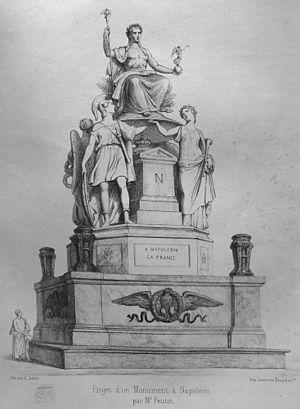
Projet d'un monument à Napoléon - 1841
Louis Messidor Lebon Petitot dit Louis Petitot, né à Paris le 22 juin 1794 et mort dans la même ville le 1ᵉʳ juin 1862 est un sculpteur français.
L'iconographie de Napoléon Iᵉʳ se réfère à l'ensemble des représentations peintes, gravées, et sculptées du général et Premier Consul Napoléon Bonaparte, devenu empereur sous le nom de Napoléon Iᵉʳ. Réalisées de son vivant à des fins de propagande, elles furent après sa mort destinées à évoquer la légende napoléonienne.